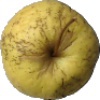
Label: golden_apple